Parson

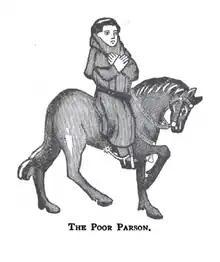
The Poor Parson is described in "Canterbury Tales: The Prologue", by Geoffrey Chaucer

A parson is an ordained Christian person responsible for a small area, typically a parish. The term was formerly often used for some Anglican clergy and, more rarely, for ordained ministers in some other churches. It is no longer a formal term denoting a specific position within Anglicanism, but has some continued historical and colloquial use.